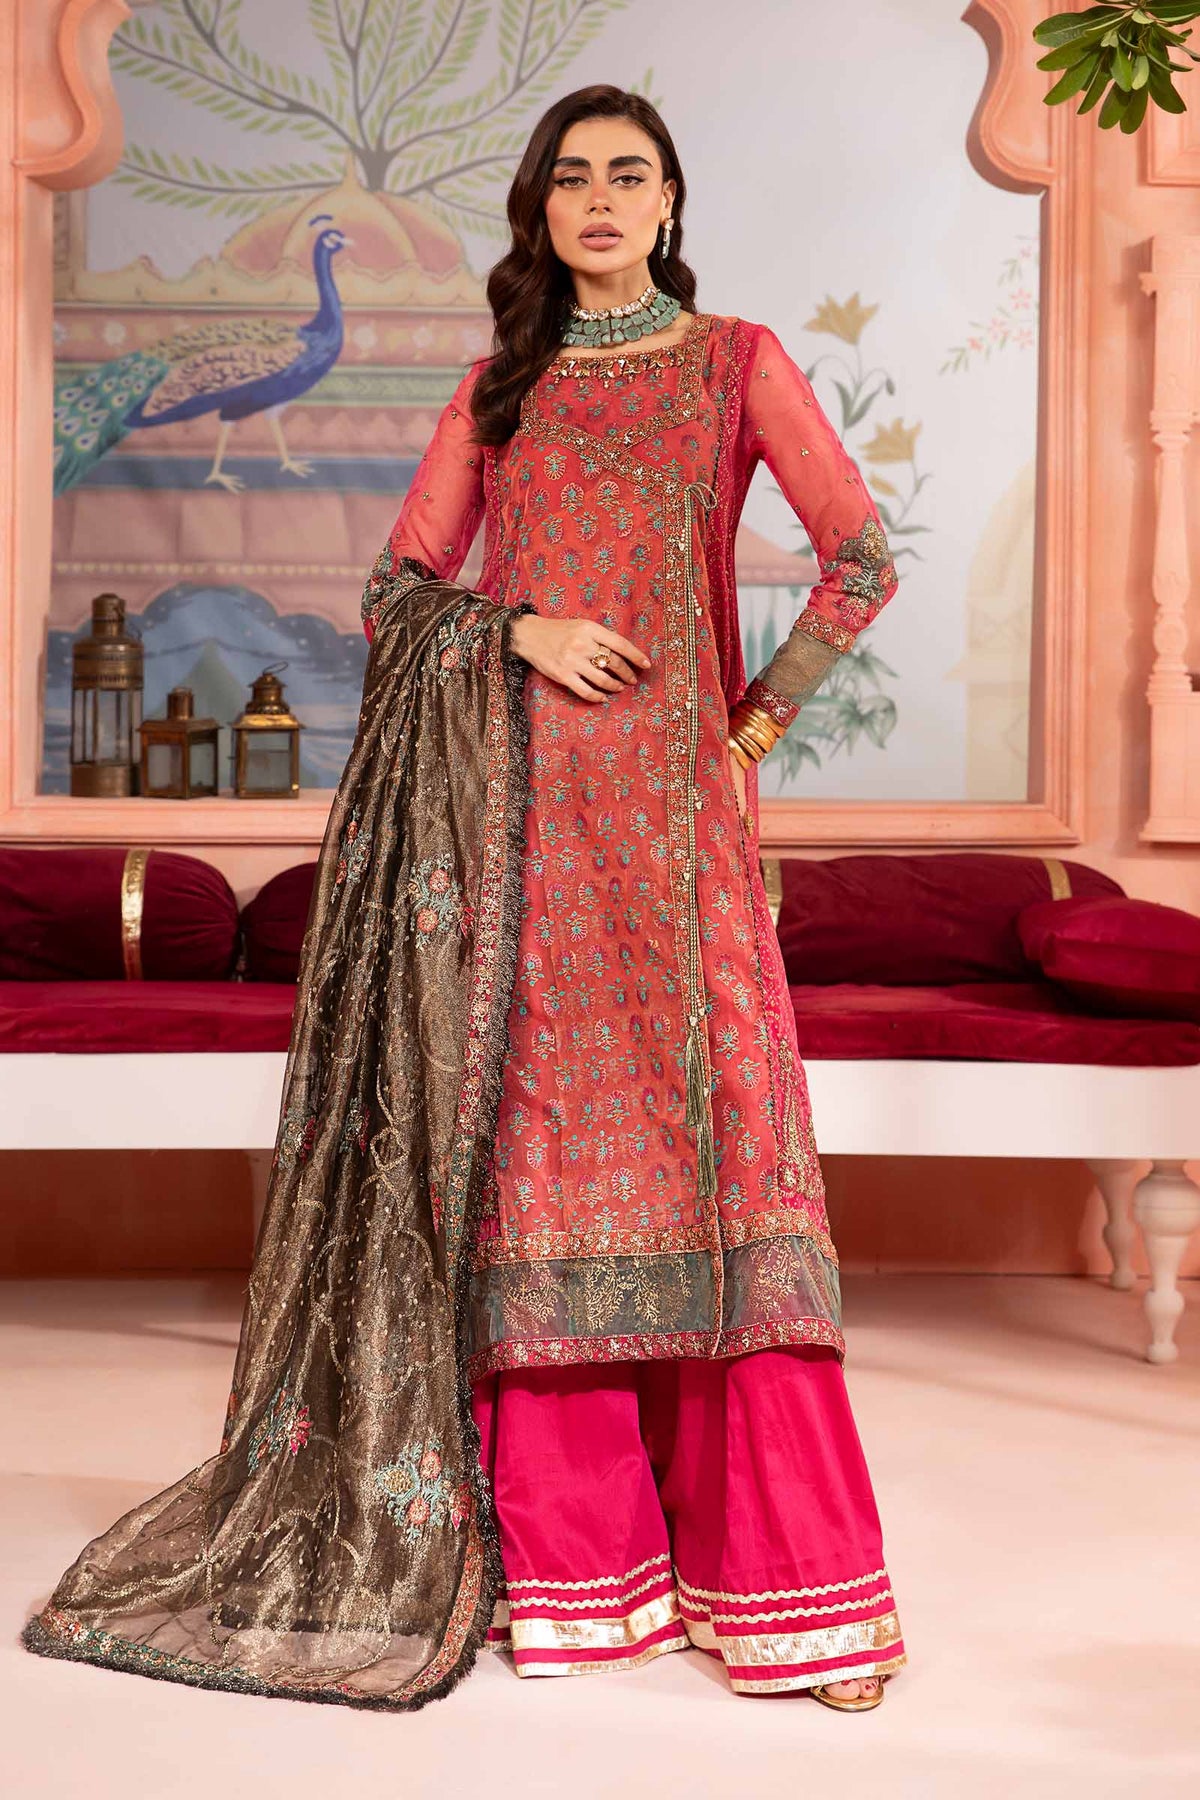
pink karla embroidered salwar